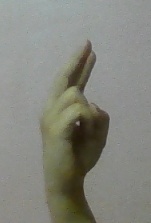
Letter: zay